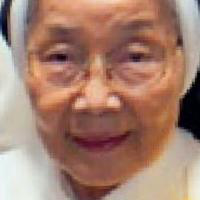
Age group: age 80 +